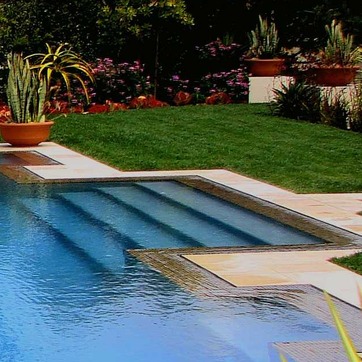
Material: water